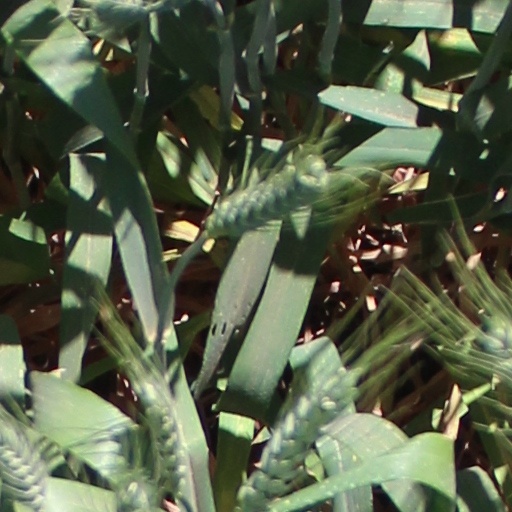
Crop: wheat